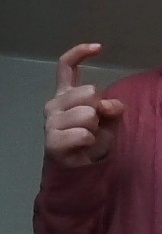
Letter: ra